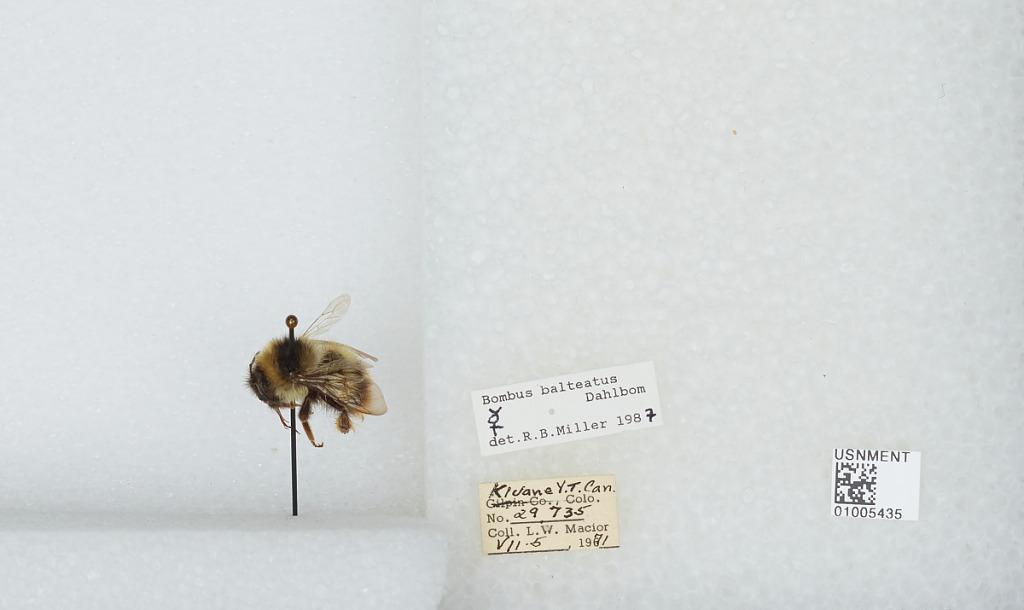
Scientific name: Bombus (Alpinobombus) balteatus Dahlbom
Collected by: L. Macior
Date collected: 1971-7-5
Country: Canada
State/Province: Yukon Territory
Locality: Kluane
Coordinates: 60.75, -139.5
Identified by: Miller, R. B.